Labadie Collection

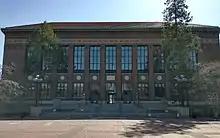
The Labadie Collection is held at the Harlan Hatcher Graduate Library at the University of Michigan.

The Labadie Collection at the University of Michigan, originating from the collection of radical ephemera built by Detroit Anarchist Jo Labadie, is recognized as one of the world's most complete collections of materials documenting the history of anarchism and other radical movements from the 19th century to the present.